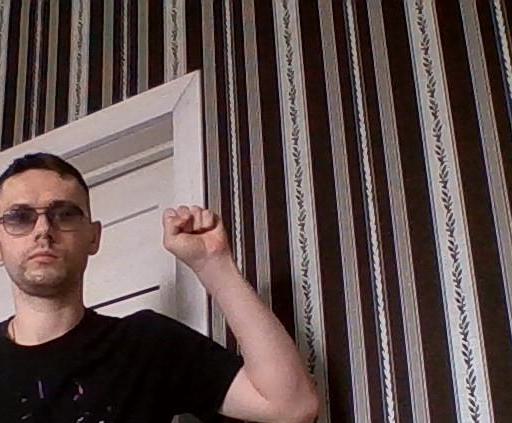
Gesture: fist